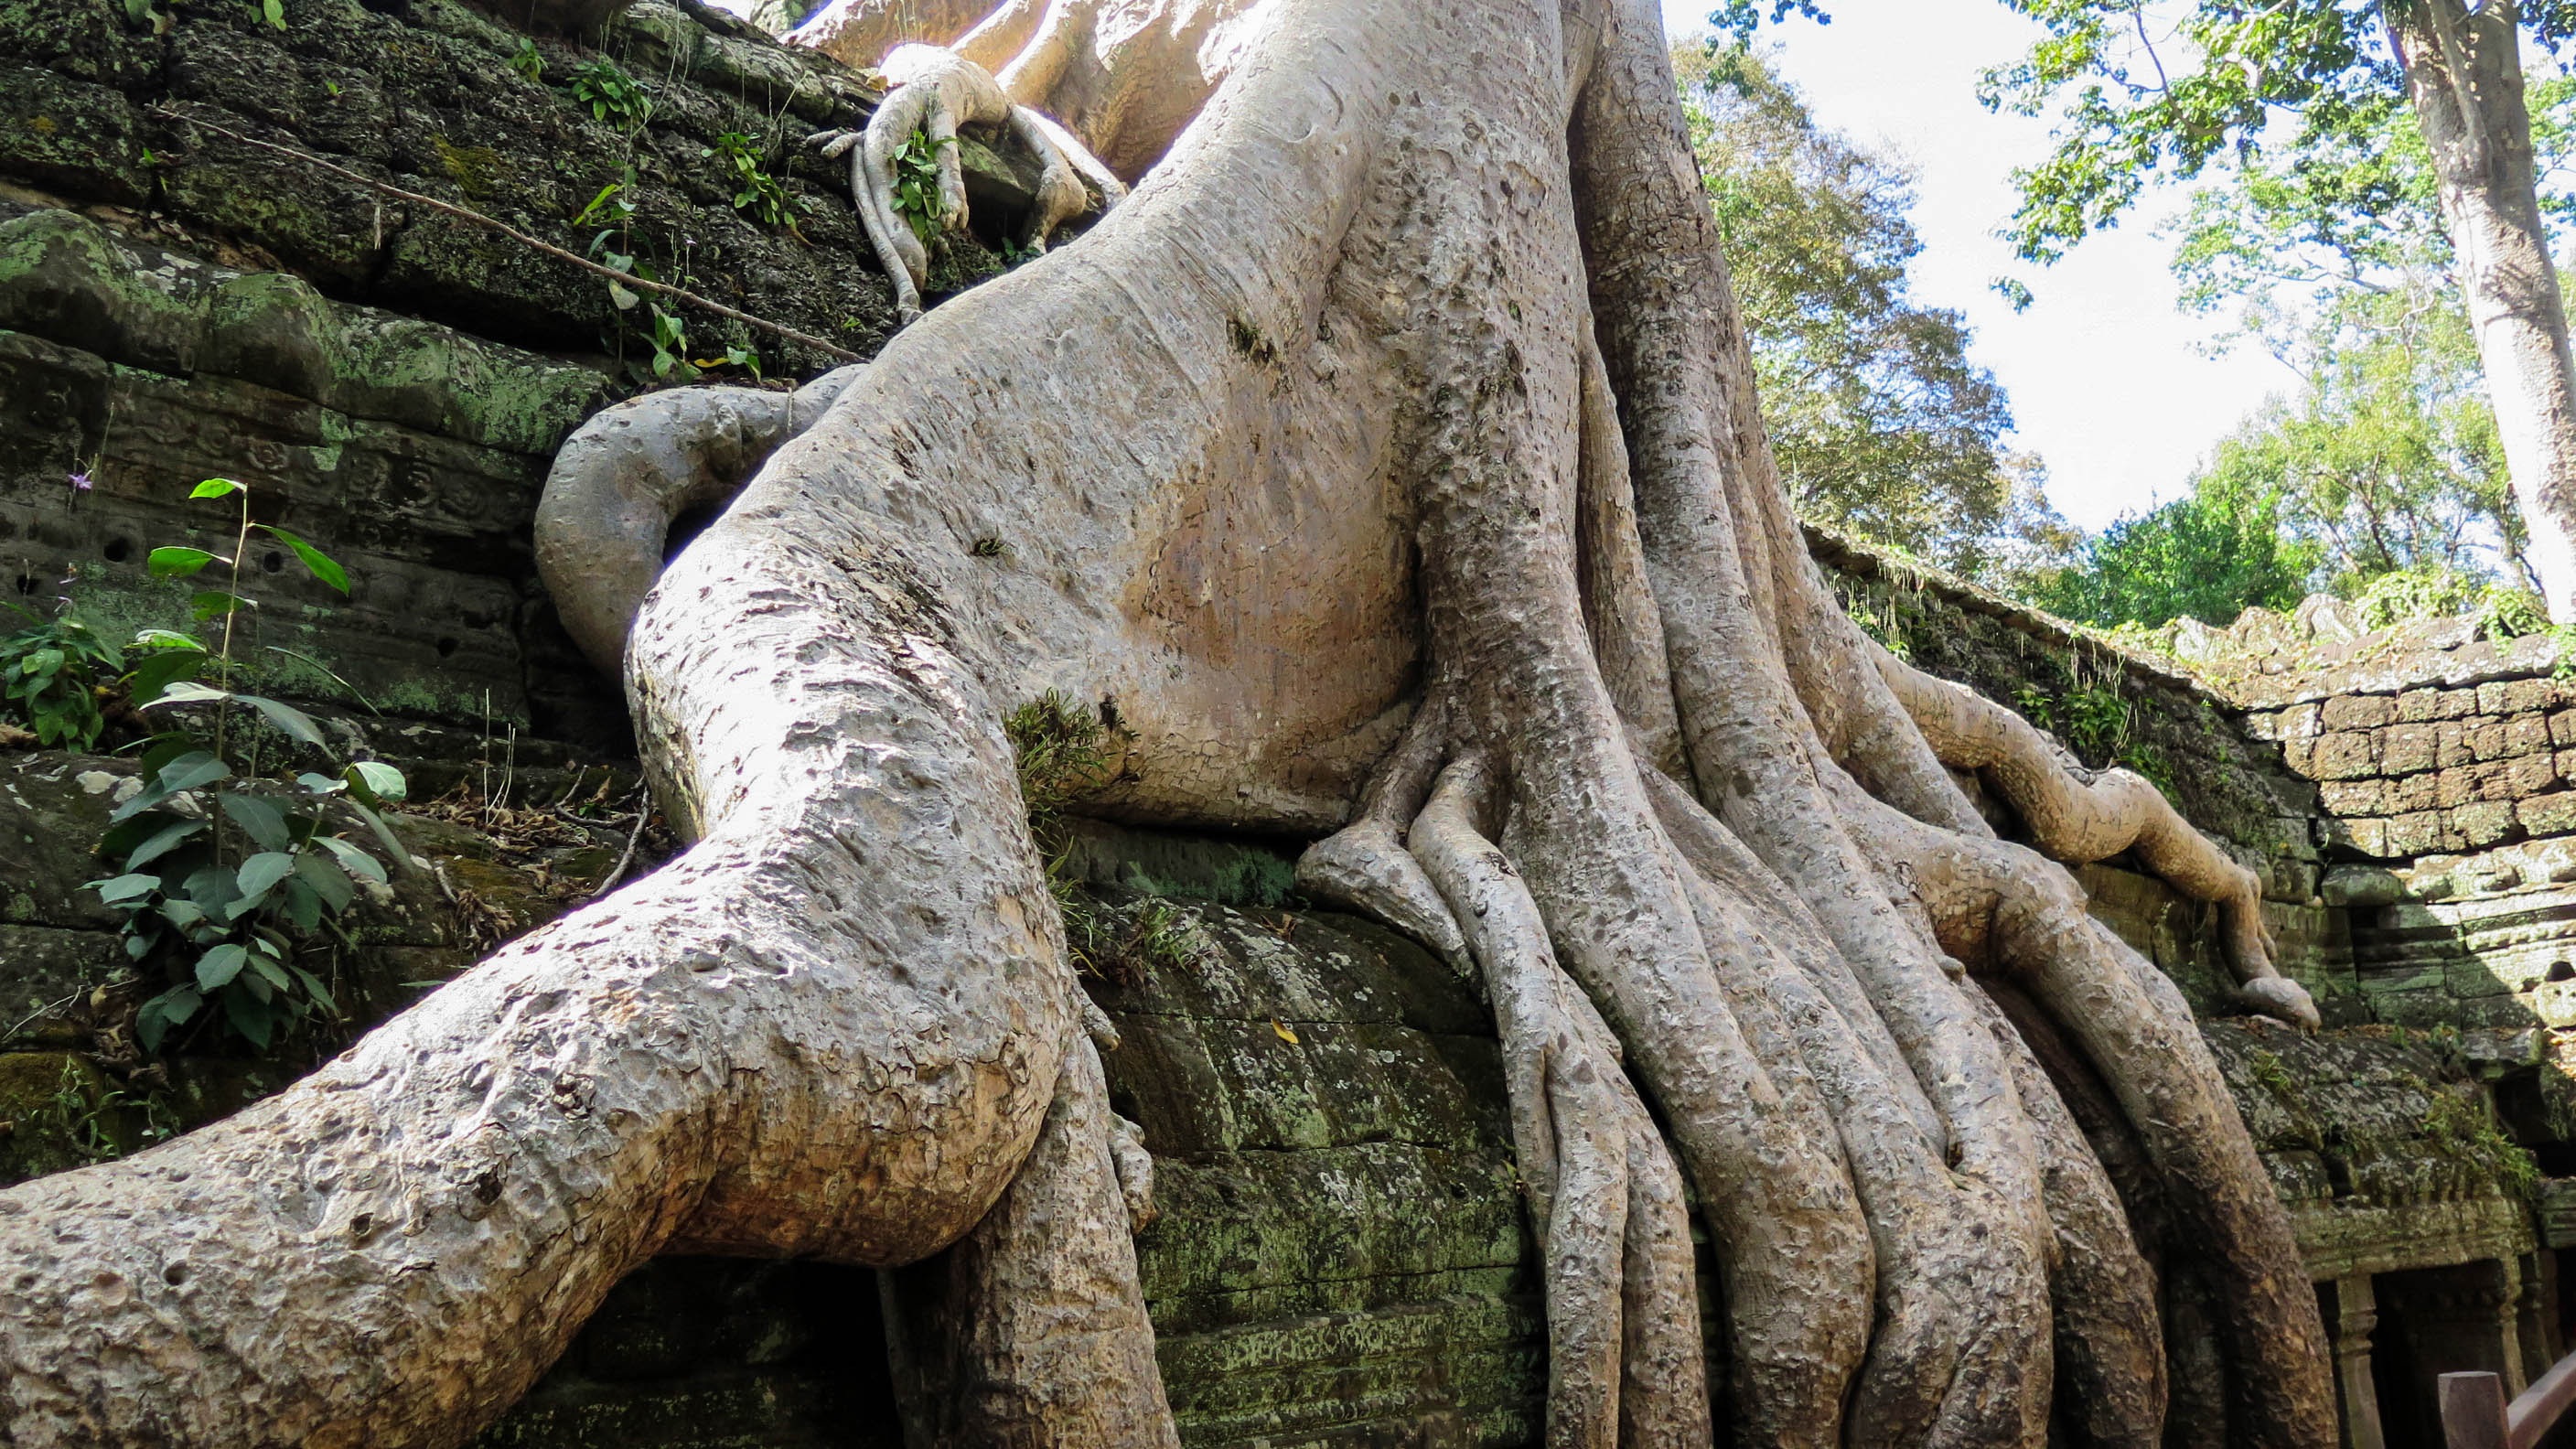
tree, forest, plant, wood, flower, trunk, statue, jungle, asia, botany, garden, flora, root, sculpture, art, temple, cambodia, history, carving, angkor, temple complex, ancient history, woody plant, ta prohm